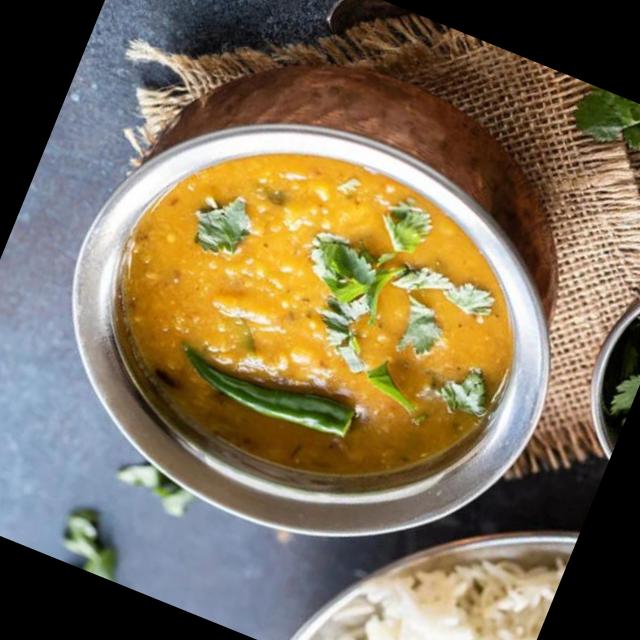
Dish: dal_makhani